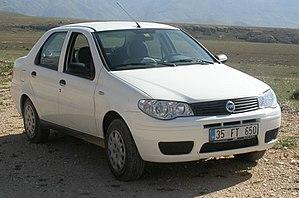
L’usine Fiat-Tofaş de Bursa est une usine de Fiat Group Automobiles située dans l'est de la Turquie pour la production automobile qui a été mise en service en 1970.
L'Albea est un modèle automobile du constructeur italien Fiat pour les marchés turc et de l'ex Europe de l'Est. Il est construit en Turquie dans les usines Fiat Tofaş et en Russie.